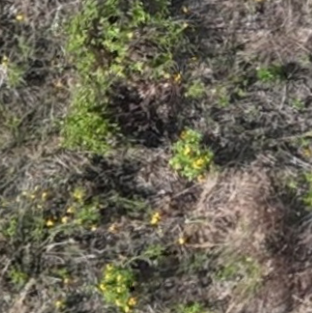
Month: july